Kagoro

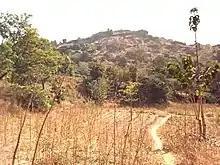
Gworok (Kagoro) Hills

Gworog has an average annual temperature of about , average yearly highs of about and lows of . The town has zero rainfalls at the ends and beginnings of the year with a yearly average precipitation of about , and an average humidity of 53.7%, similar to that of Zangon Kataf, Zonkwa and Kafanchan.